Cagot

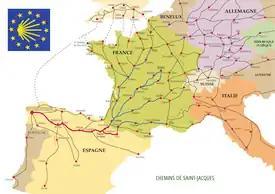
The Way of St. James; the anti-Cagot prejudice existed in northern Spain, Western France, and Southern France, roughly coinciding with the main routes

In Bordeaux, where they were numerous, they were called . This name has the same form as the Old French word , meaning leper (ultimately derived from Latin ). It also has the same form as the Gascon word for thief (ultimately derived from Latin , and cognate to the Catalan and the Spanish meaning robber or looter), which is similar in meaning to the older, probably Celtic-origin Latin term (or bagad), a possible origin of .